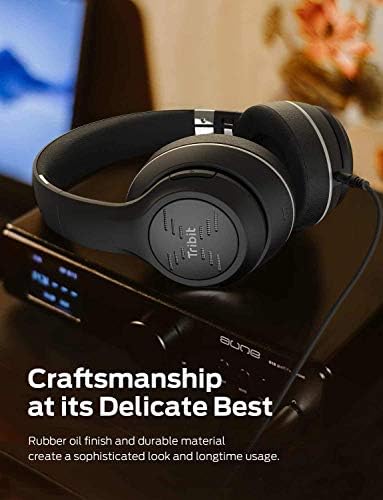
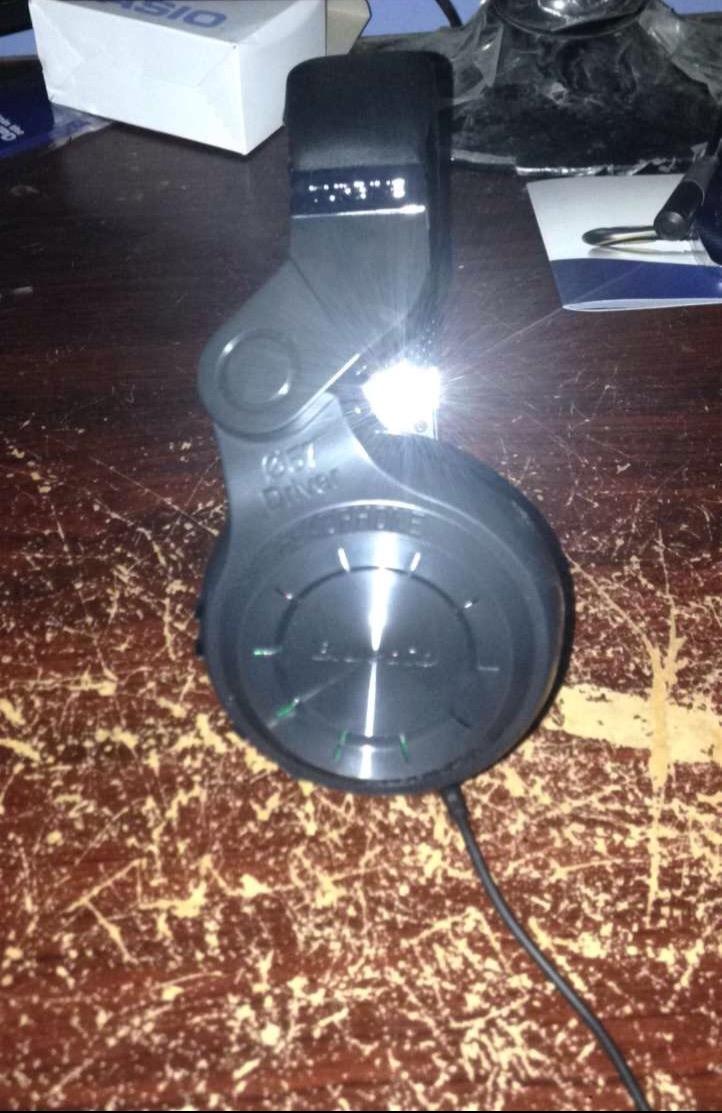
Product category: headphones
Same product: no